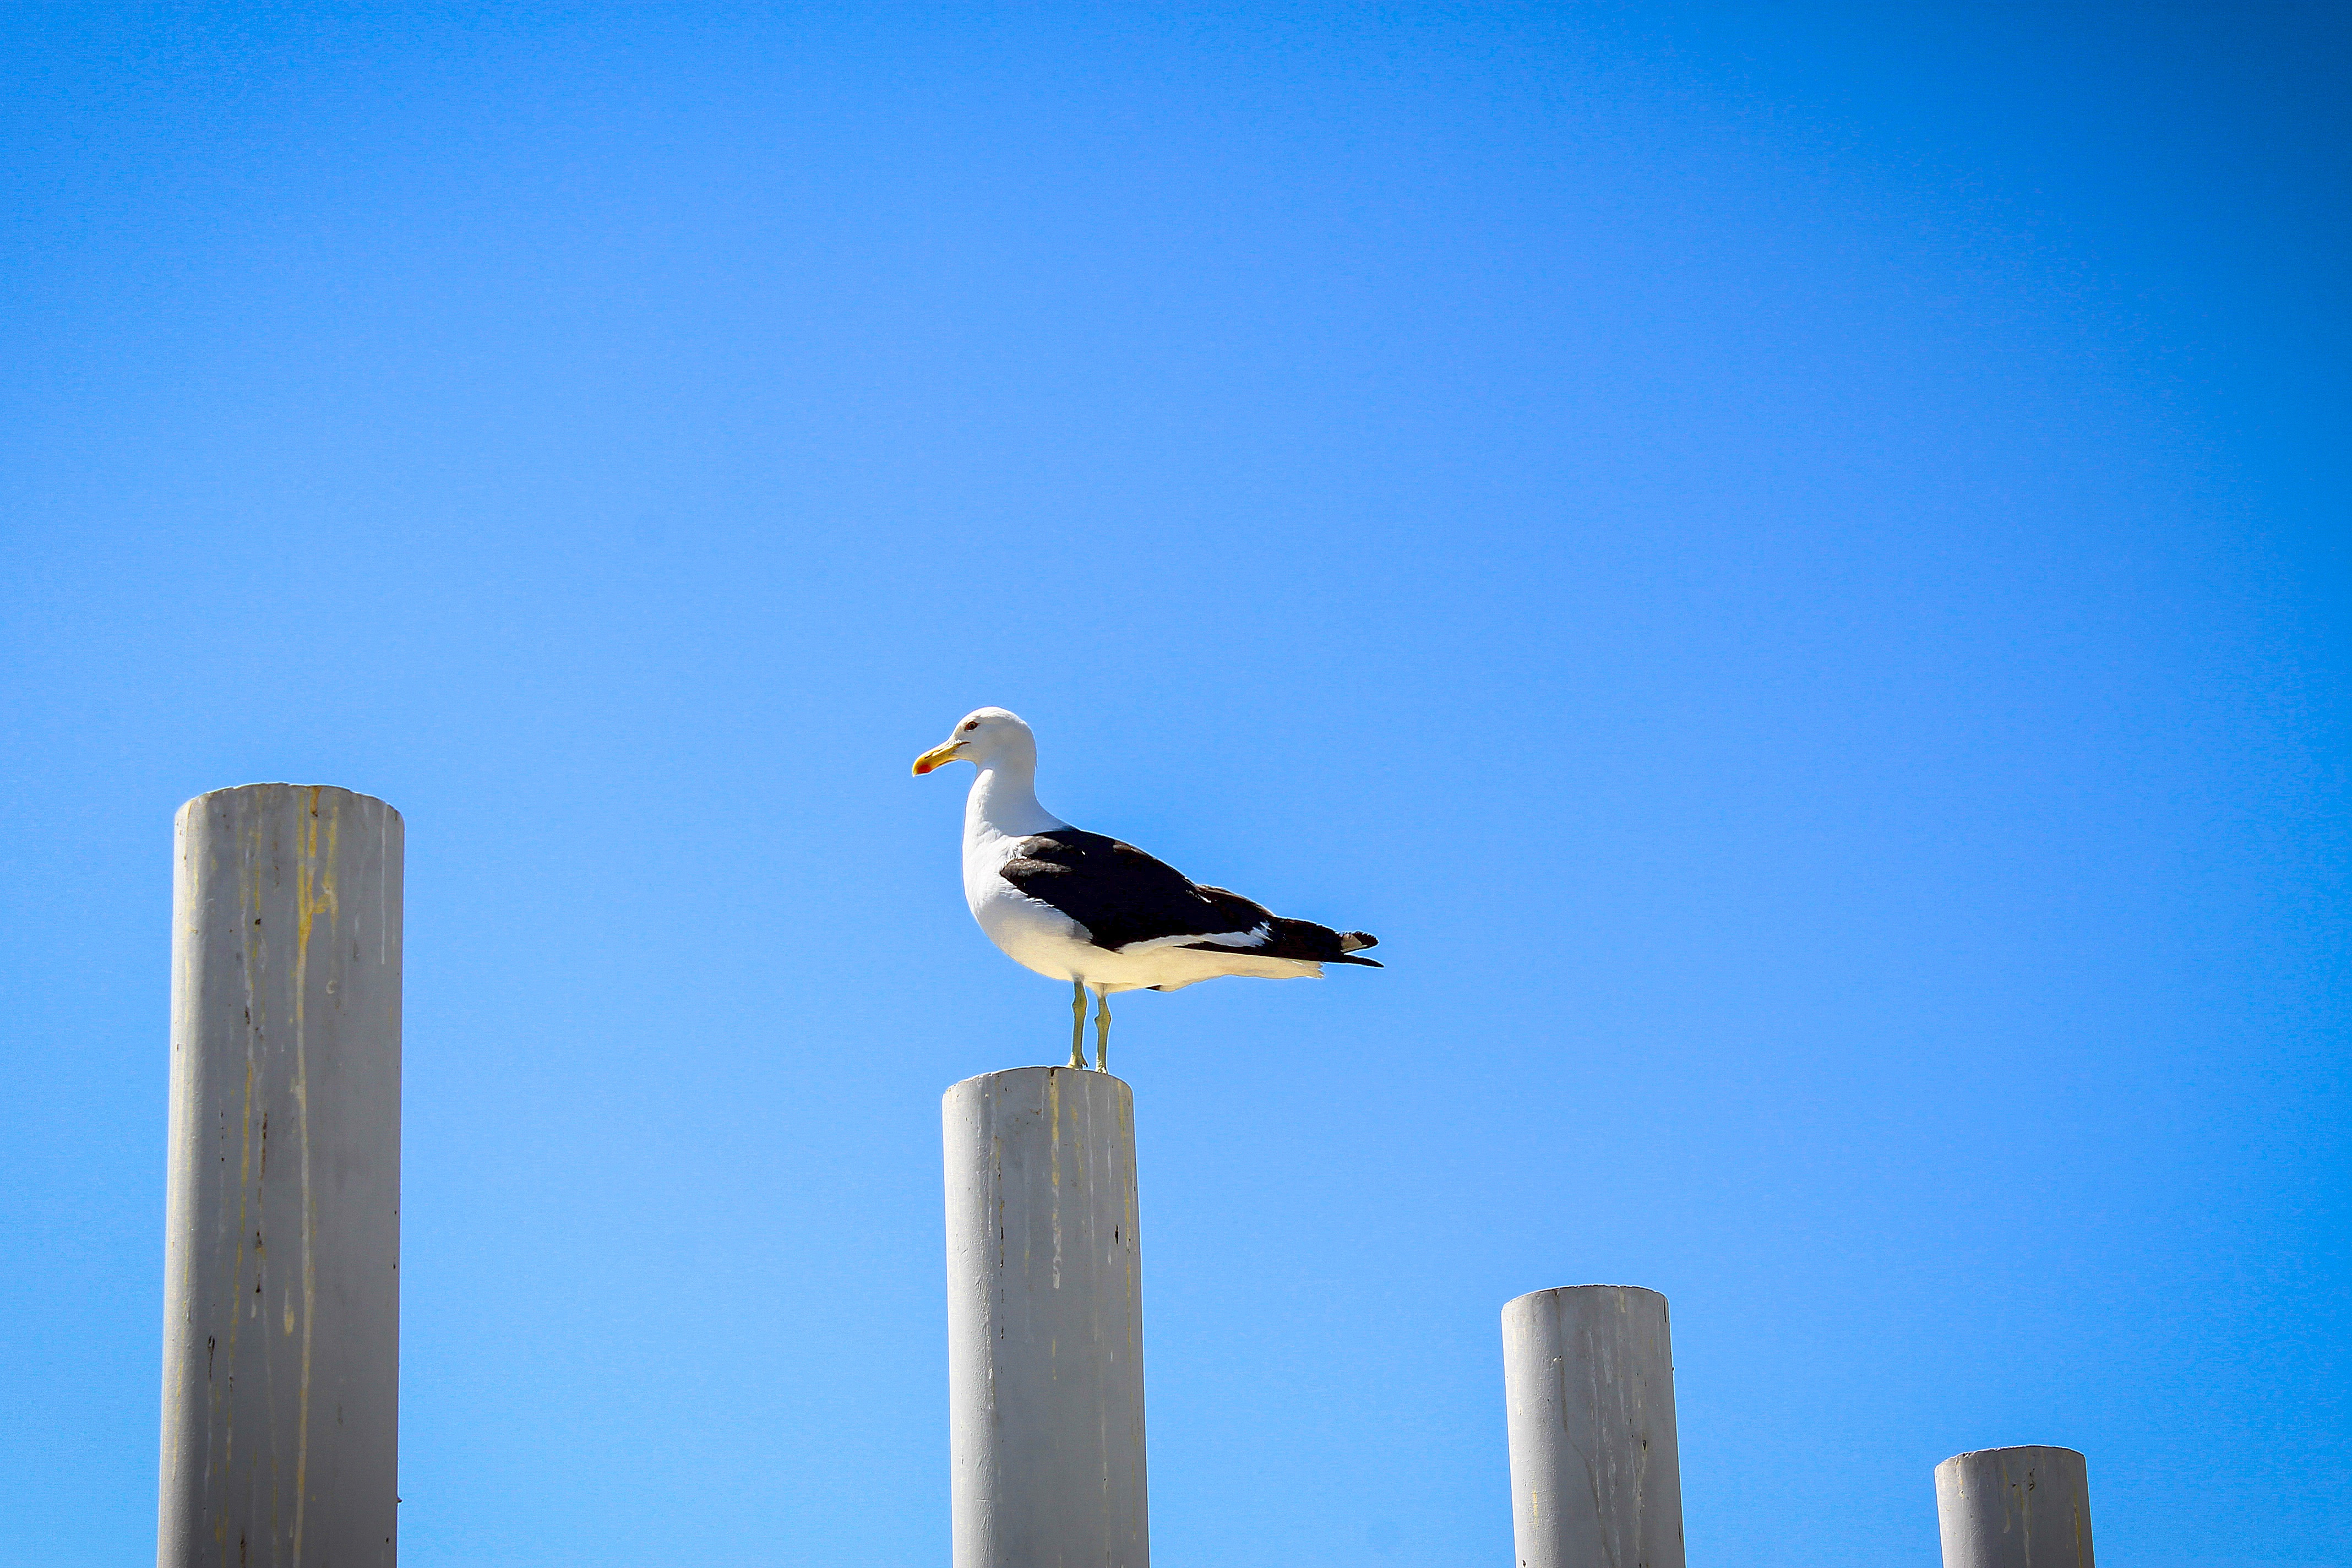
sea, bird, wing, sky, seabird, seagull, gull, blue, vertebrate, ave, bird watching, charadriiformes, los vilos